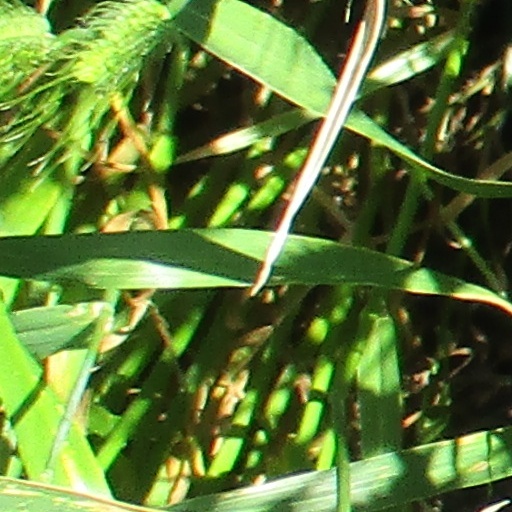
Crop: wheat